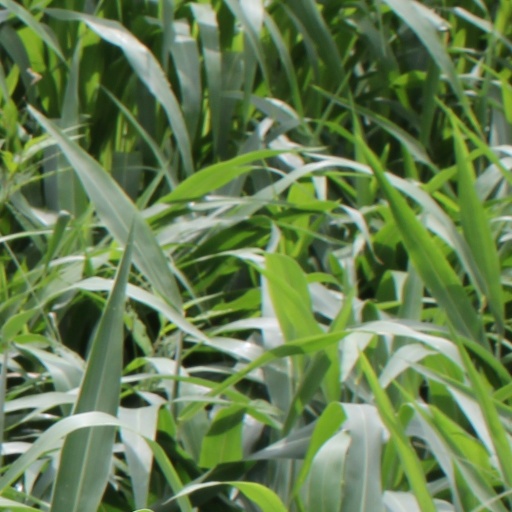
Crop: sorghum